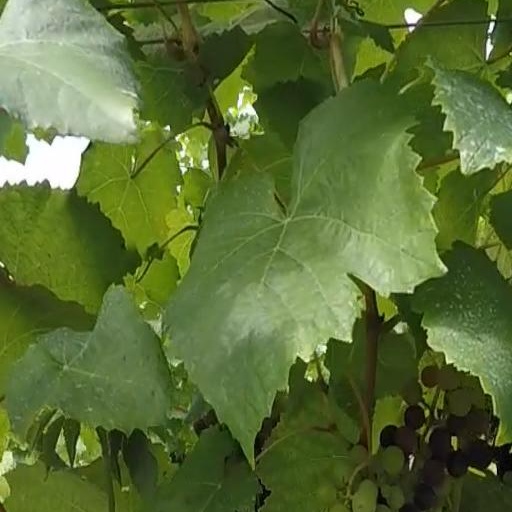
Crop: grape